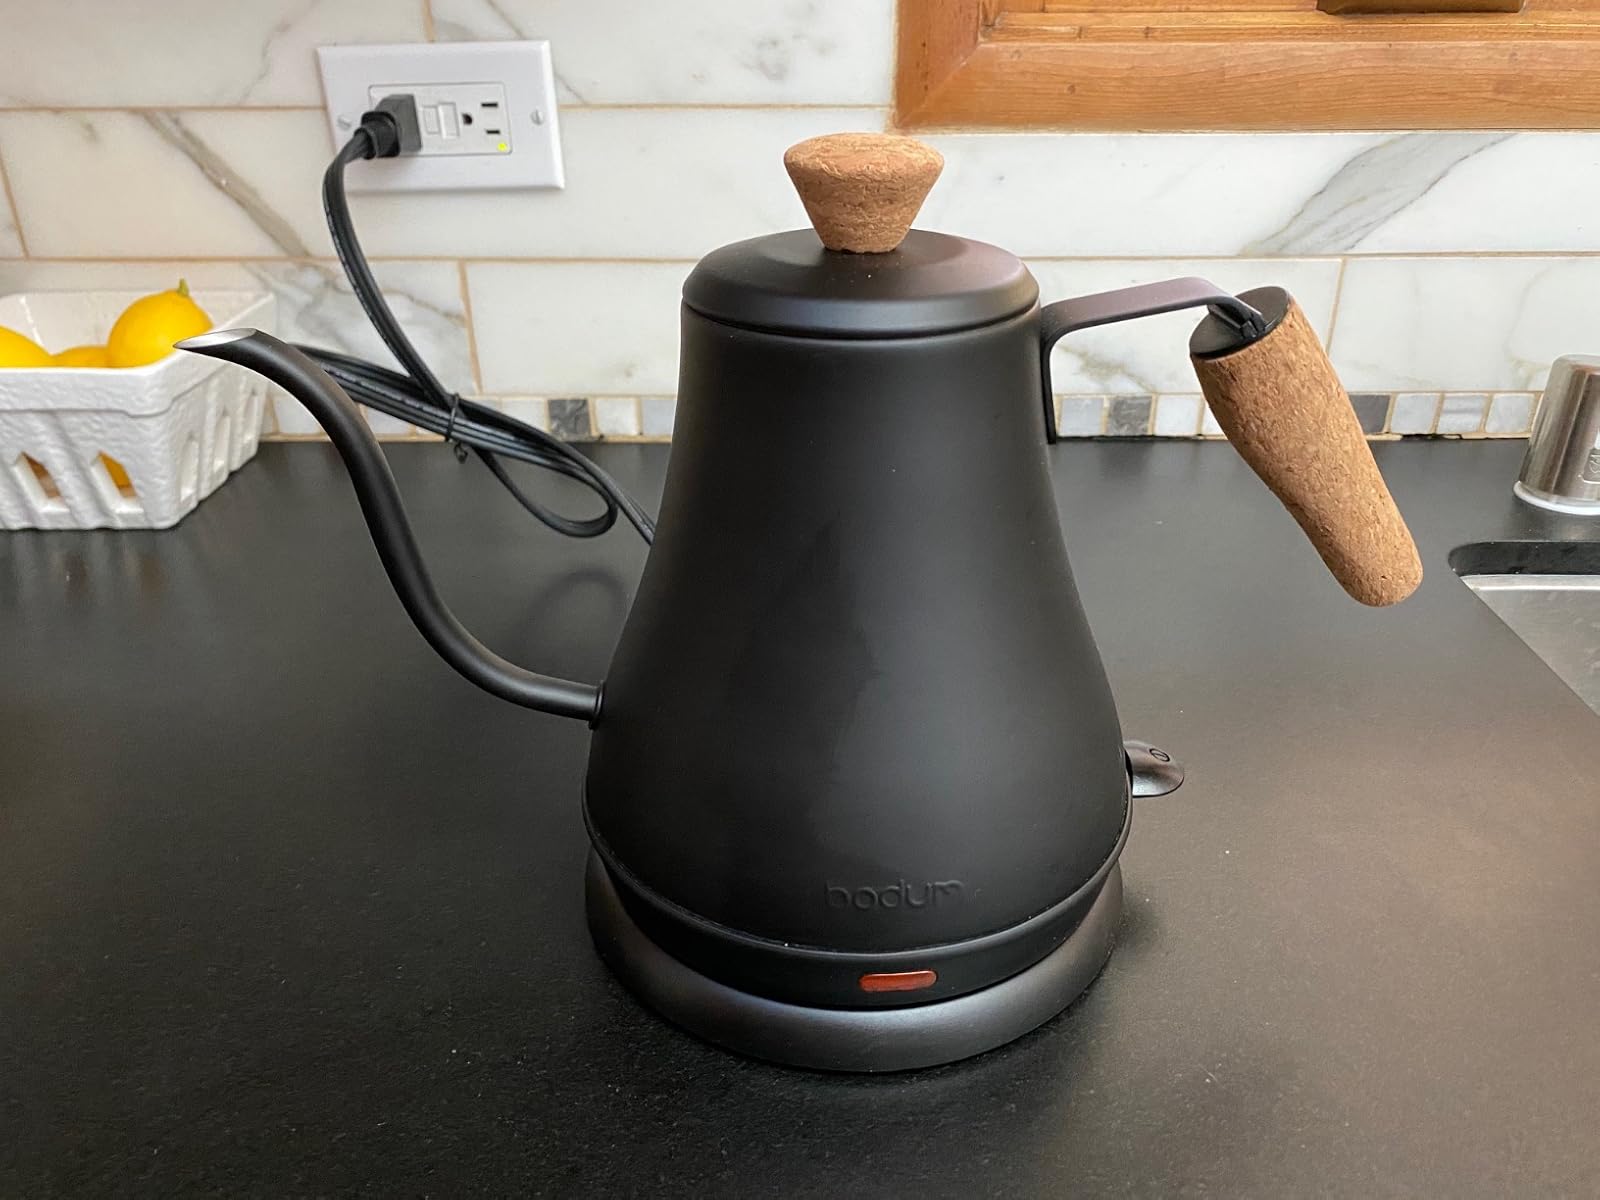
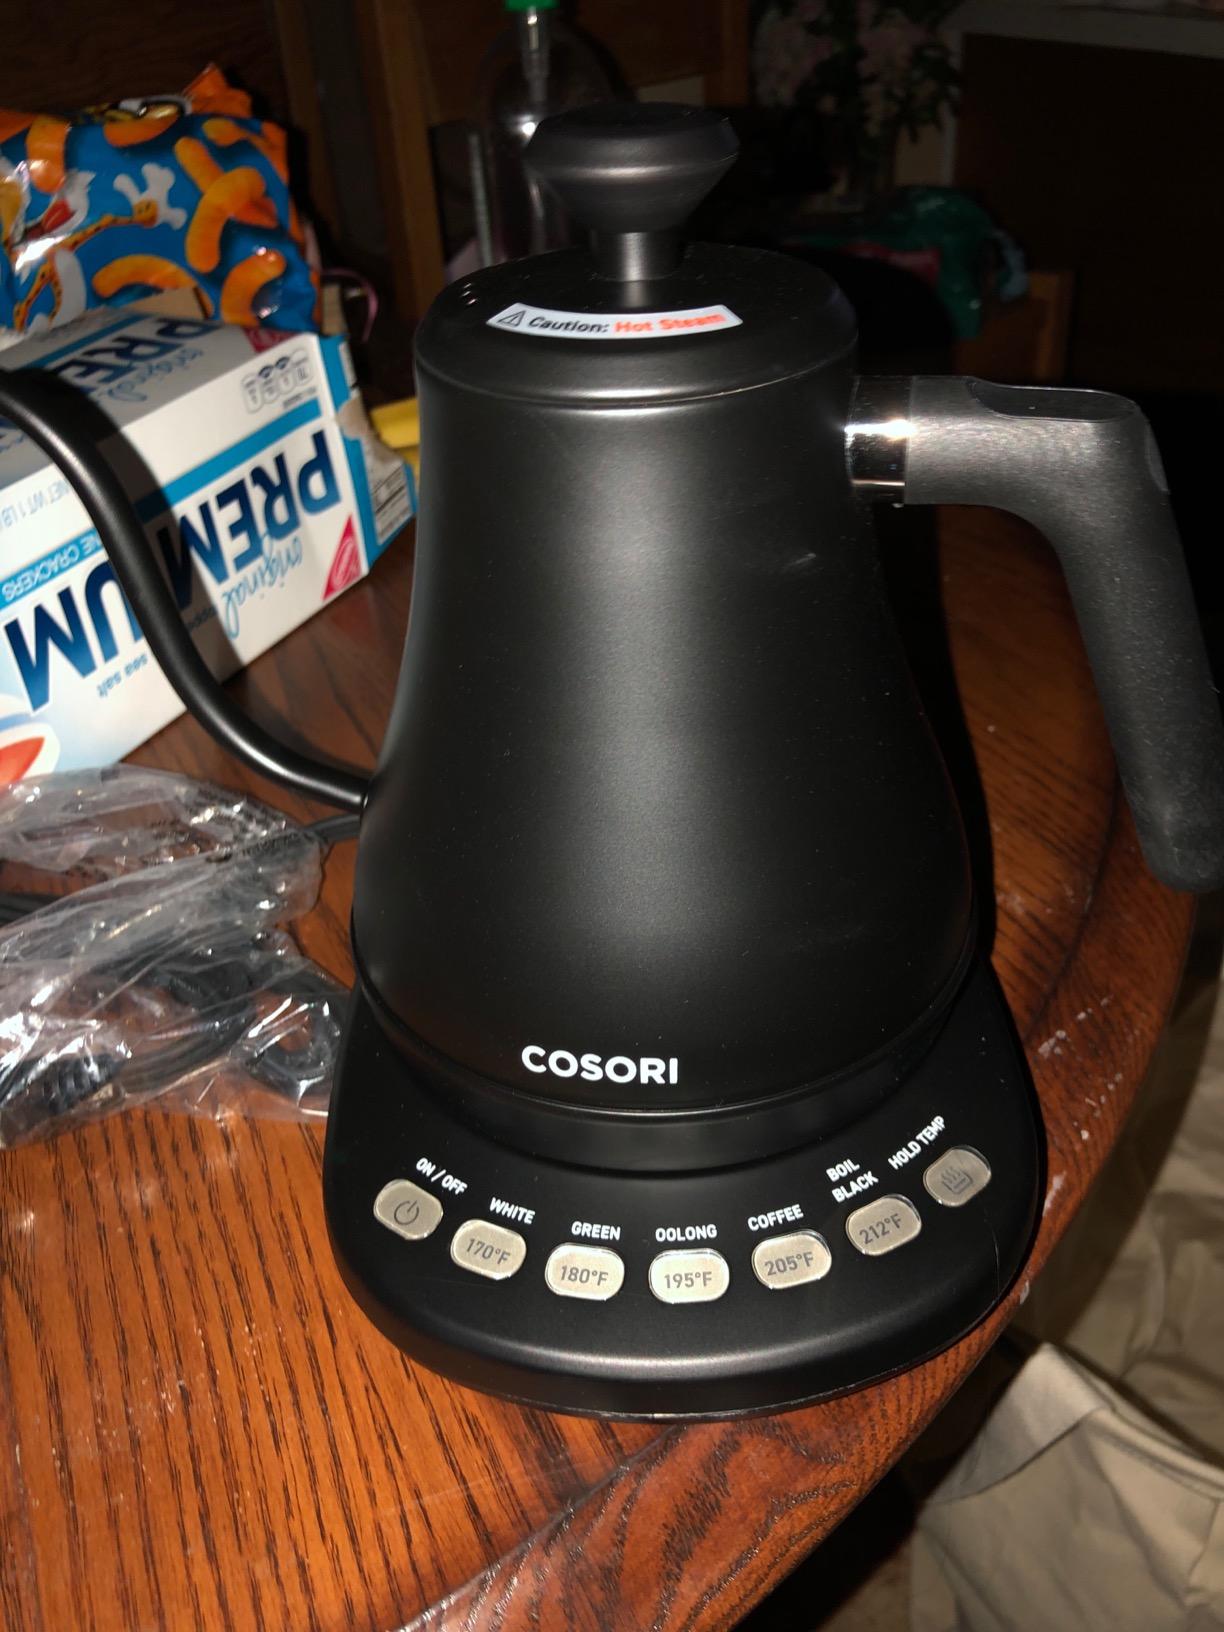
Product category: items_kettle
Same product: no